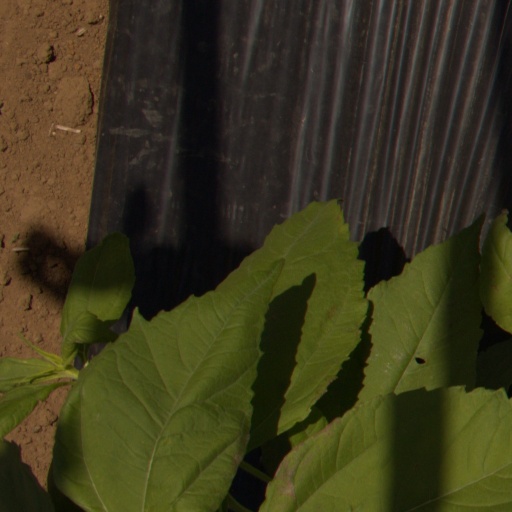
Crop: Jerusalem artichoke